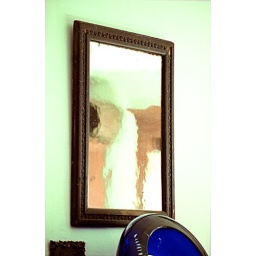
An old mirror reflects some other old things at my Uncle and Aunt's house in Vineland, NJ. Thanksgiving, 2008.